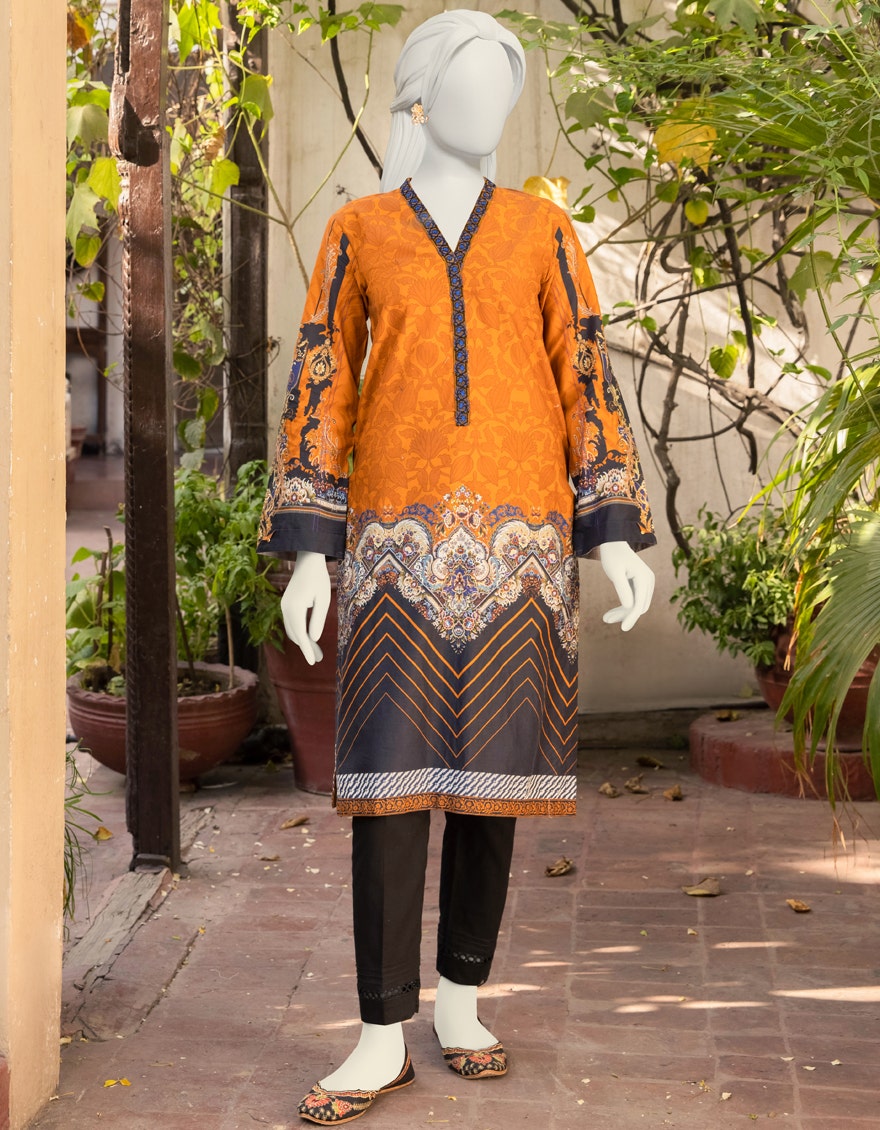
orange multi lawn dress